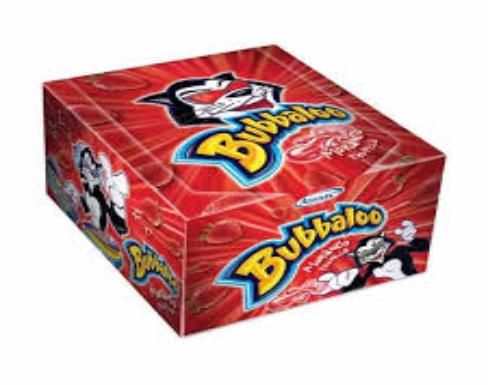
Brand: Bubbaloo
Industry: Food